Scuola Normale Superiore di Pisa

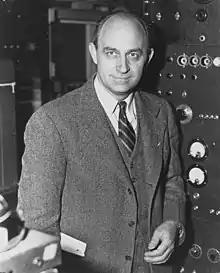
Enrico Fermi

The students of the Scuola Normale, in Pisa, are currently housed in four colleges, located in the town: